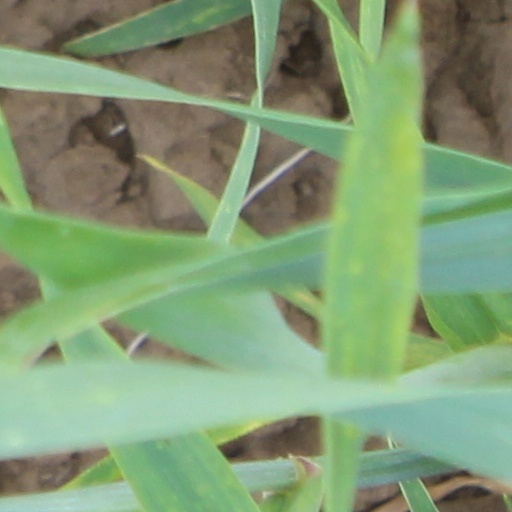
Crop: wheat